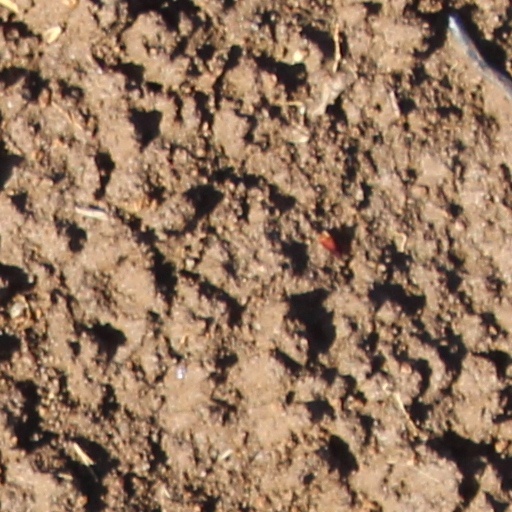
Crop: wheat